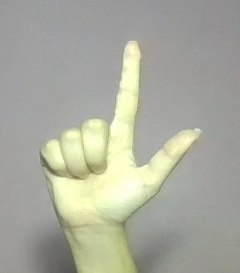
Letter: laam